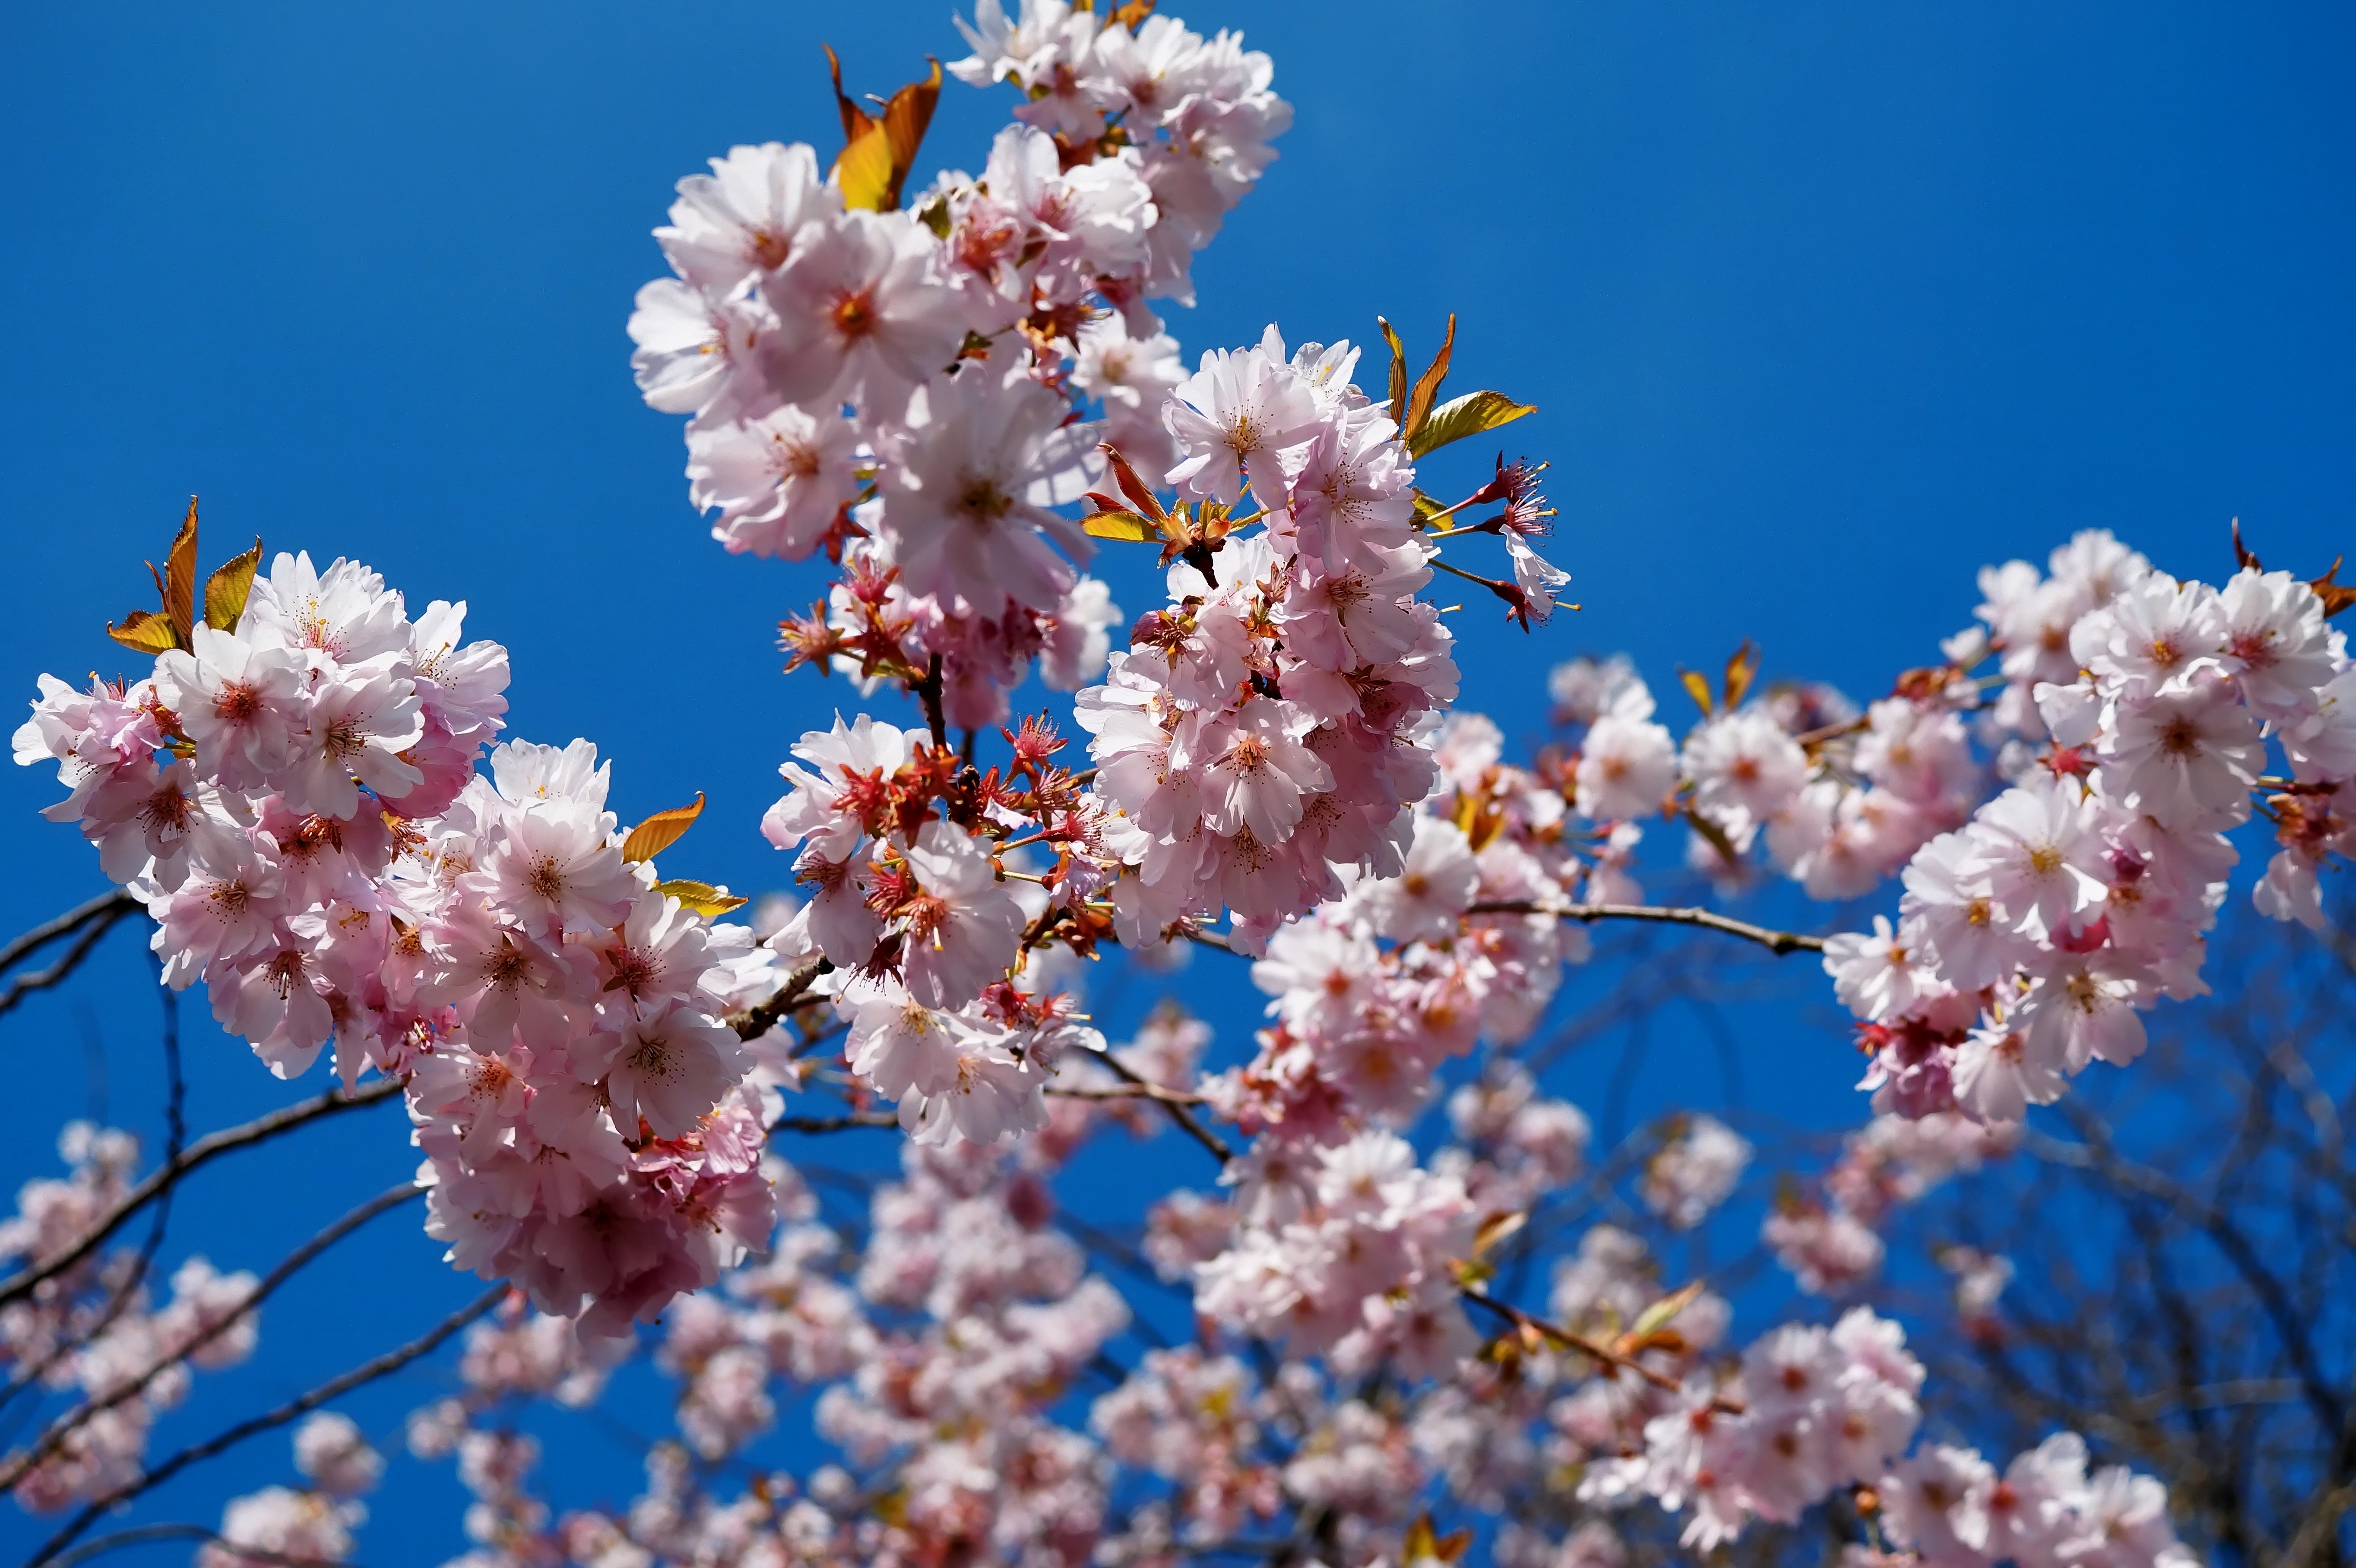
tree, nature, branch, blossom, plant, sky, white, flower, petal, bloom, bush, food, spring, produce, botany, pink, close, flora, season, cherry blossom, flowers, bright, spring flowers, macro photography, flowering plant, japanese cherry blossom, land plant